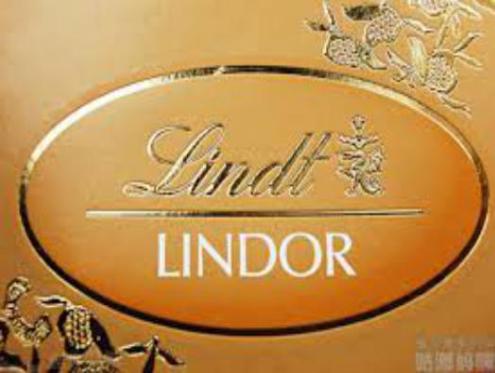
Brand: lindt
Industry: Food